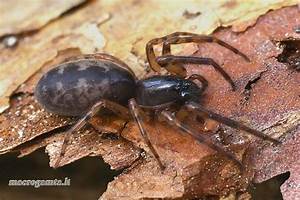
Label: spider